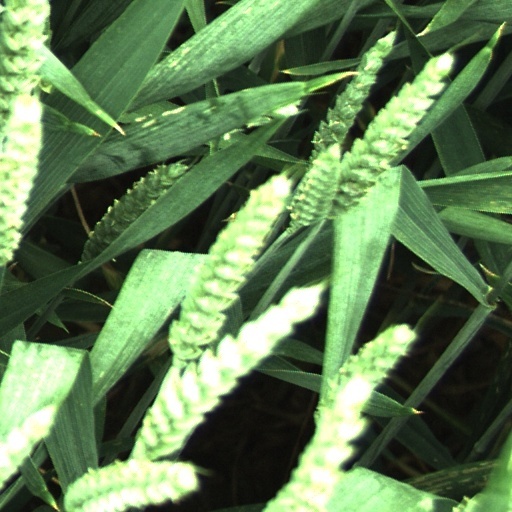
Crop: wheat